United Nations Security Council Resolution 1716

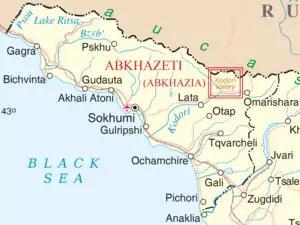
Kodori Valley in Abkhazia

United Nations Security Council Resolution 1716, adopted unanimously on October 13, 2006, after reaffirming all resolutions on Abkhazia and Georgia, particularly Resolution 1666 (2006), the Council extended the mandate of the United Nations Observer Mission in Georgia (UNOMIG) until April 15, 2007.